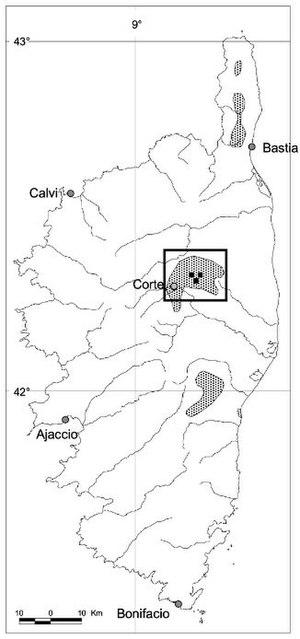
zonage de la santoline
La Santoline Corse est un sous-arbrisseau de la famille des Astéracées appartenant au genre Santolina.